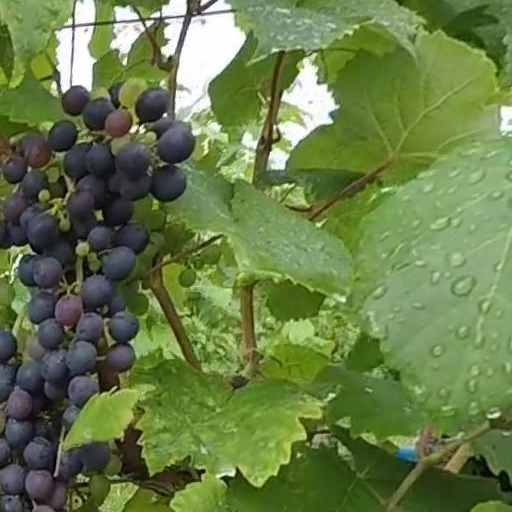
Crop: grape